Grand Park of Tirana

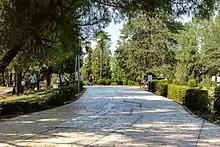
The entrance

The major constructions will reduce the size of the green area of the park, which has led to much controversy in the Albanian media as to the actual benefits to the citizens of Tirana.